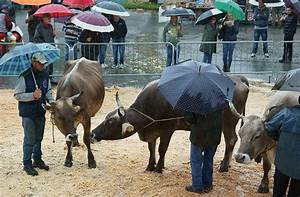
Label: mucca